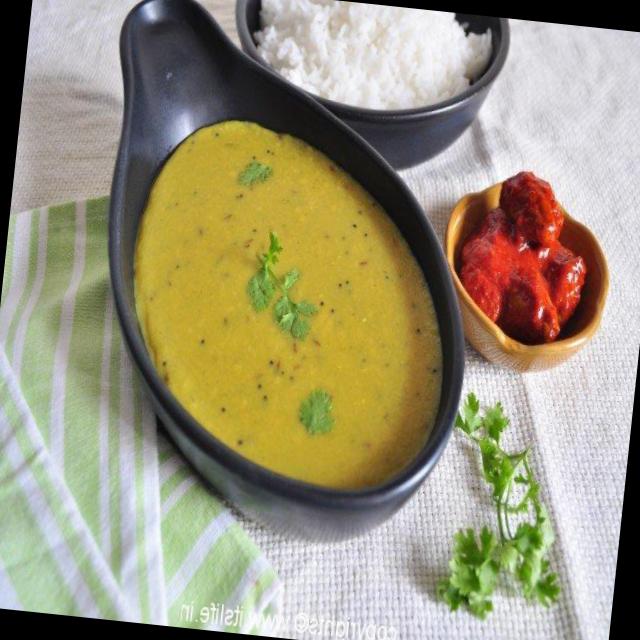
Dish: dal_makhani